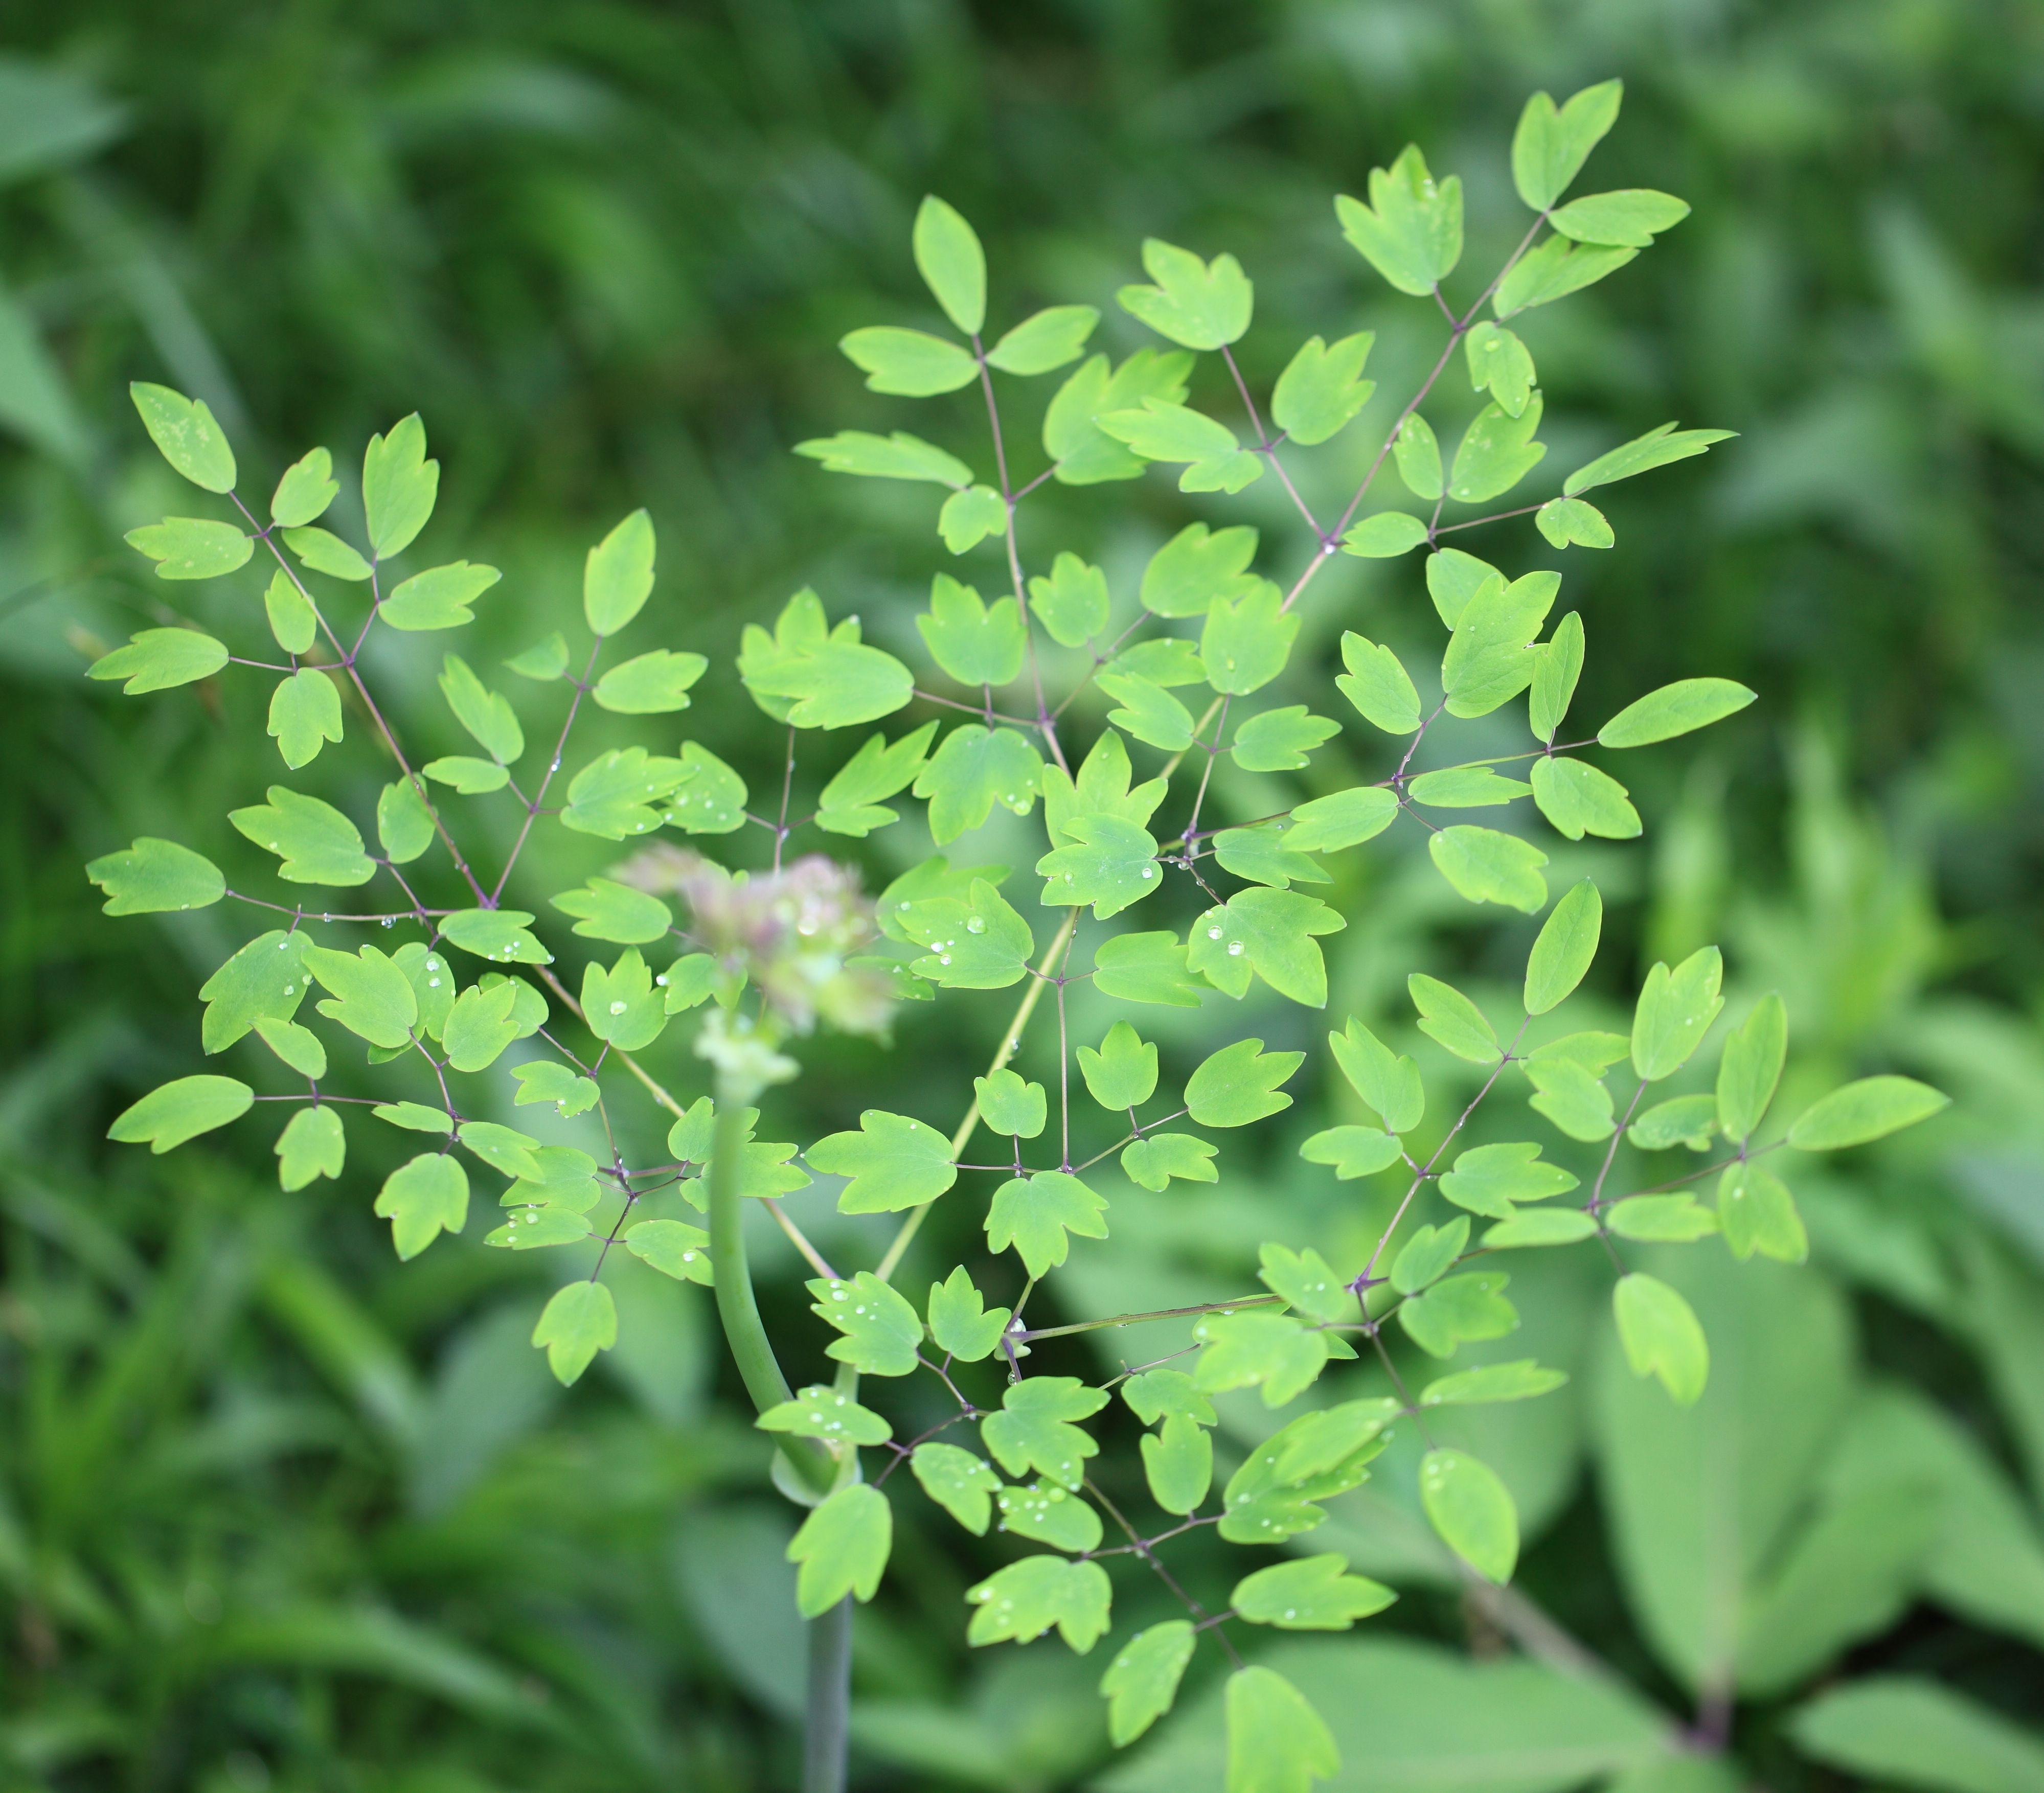
plant, leaf, flower, food, green, high, herb, produce, wildflower, shrub, 5d, hires, markii, hi, res, resolution, nagano, suwa, fujimi, nyuukasayama, flowering plant, annual plant, land plant, apiales, sweetscented bedstraw, parsley family